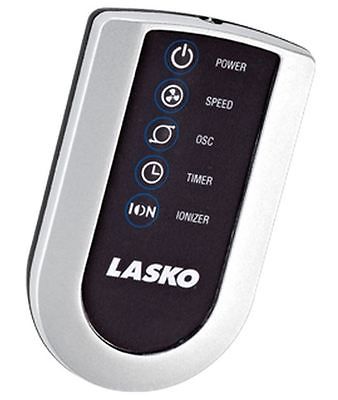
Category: fan